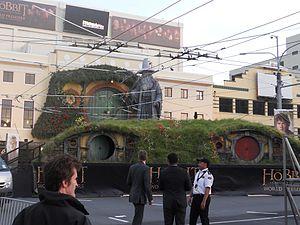
Le Hobbit : Un voyage inattendu est un film américano-néo-zélandais réalisé par Peter Jackson, sorti en 2012. Il s'agit du premier film de la trilogie Le Hobbit, adaptée du roman du même nom de 1937 de J. R. R. Tolkien, qui décrit les aventures de Bilbon Sacquet avec treize nains et le magicien Gandalf le Gris, pour récupérer un des Royaumes des nains et tuer le dragon Smaug. Ce premier opus est suivi par Le Hobbit : La Désolation de Smaug et Le Hobbit : La Bataille des Cinq Armées.